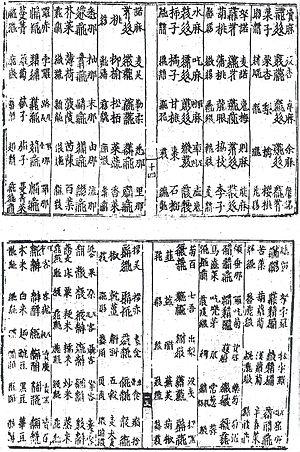
Le tangoute est une ancienne langue tibéto-birmane. Elle appartient au groupe qianguique, qui n'est que lointainement apparenté au chinois, au tibétain ou au birman. Parmi les langues qianguiques, on trouve notamment le rGyalrong et le qiang. La plus ancienne trace connue à ce jour de cette langue est datée de 1042.